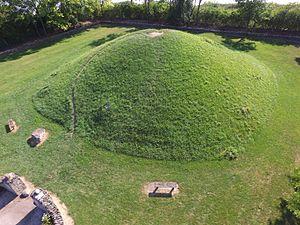
Le Iᵉʳ millénaire av. J.-C. a débuté le 1ᵉʳ janvier -1000 et s’est achevé le 31 décembre -1 dans le calendrier julien proleptique.